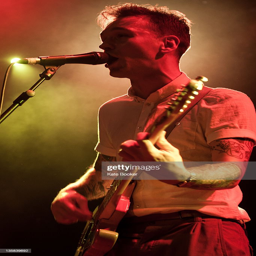
ska artist performs on stage .